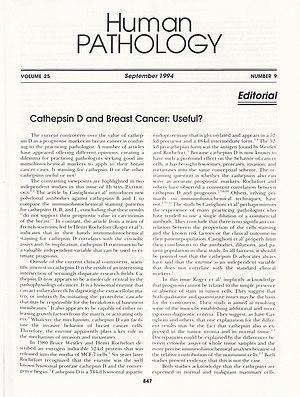
Cathepsin D and Breast Cancer - Human Pathology, Volume 25, September 1994, Number 9, Editorial
Henri Rochefort est un médecin biochimiste français, né le 20 novembre 1935 à Paris, ayant étudié l'influence de diverses hormones et de leurs antagonistes sur les cancers du sein et de l’ovaire. Il est membre correspondant de l'Académie des sciences.